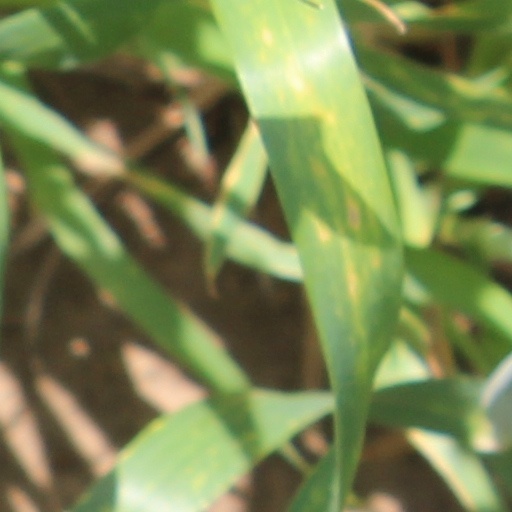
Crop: wheat